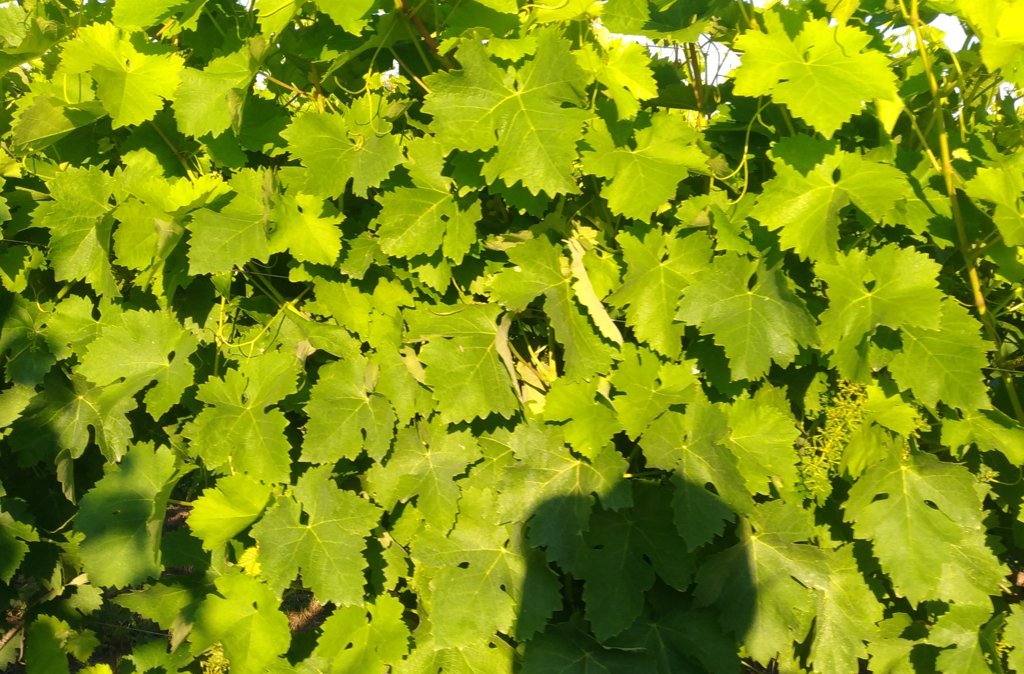
Berries visible: 21
Grape clusters: 1